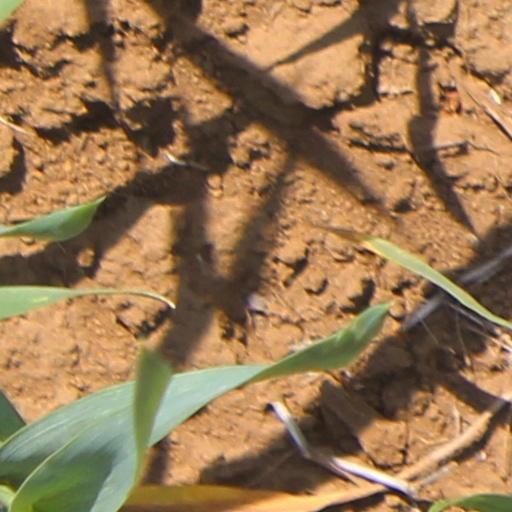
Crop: wheat